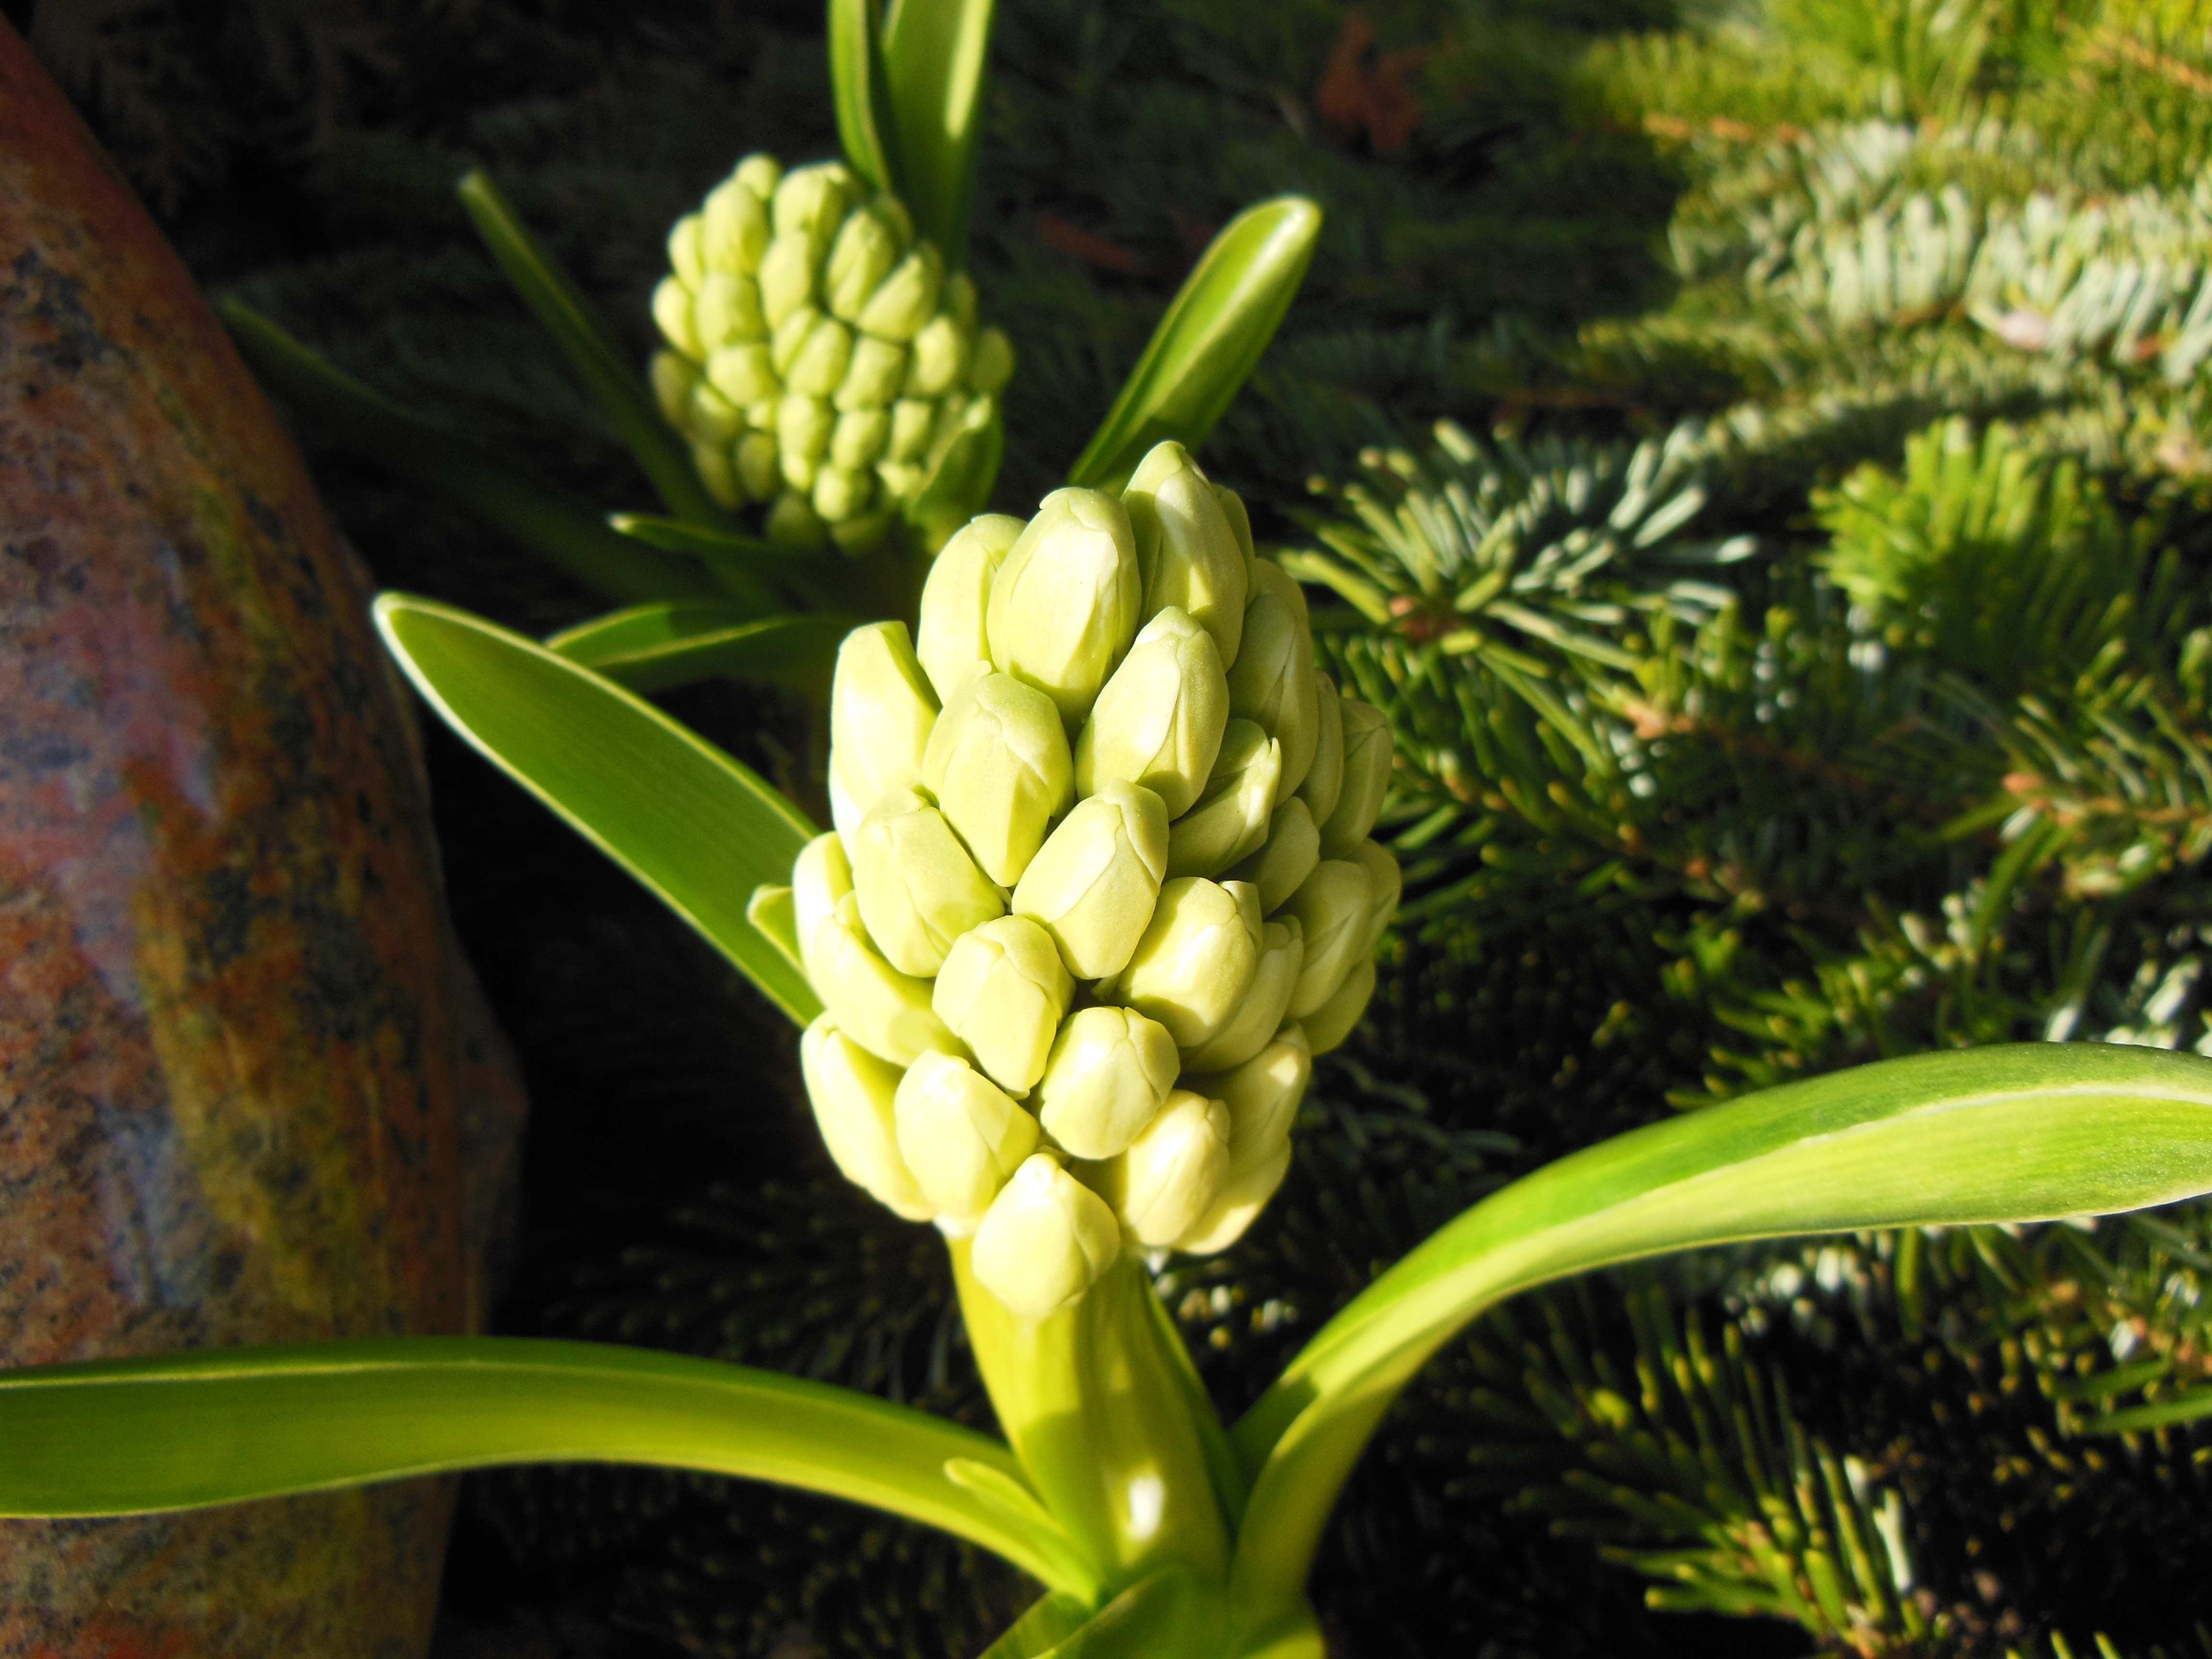
nature, plant, flower, food, spring, green, produce, botany, flora, plants, flowers, close up, hyacinth, flowering plant, plant stem, land plant, hyacinth buds